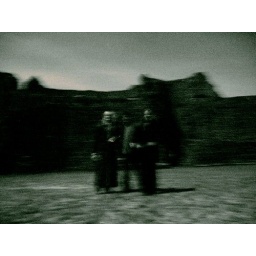
long moonlight exposure in white castle -